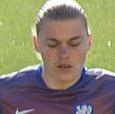
Age: 28